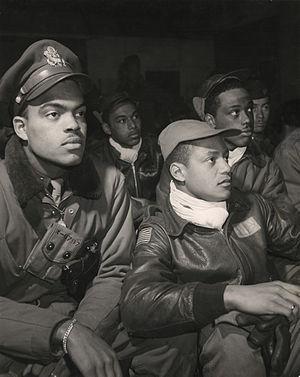
Toni Frissell, ou Antoinette Frissell Bacon, née le 10 mars 1907 à New York et morte le 17 avril 1988 à Long Island, est une photographe américaine connue pour ses photographies de mode et de la Seconde Guerre mondiale, ainsi que pour ses portraits photographiques de célébrités américaines et européennes, d'enfants, et de femmes de toutes classes sociales.
Les Tuskegee Airmen est le nom d'un groupe d'aviateurs afro-américains formé à la base de Moton Field à Tuskegee et au Tuskegee Institute dans Alabama, sous la direction de l'Army Air Corps, qui se distingua durant la Seconde Guerre mondiale.